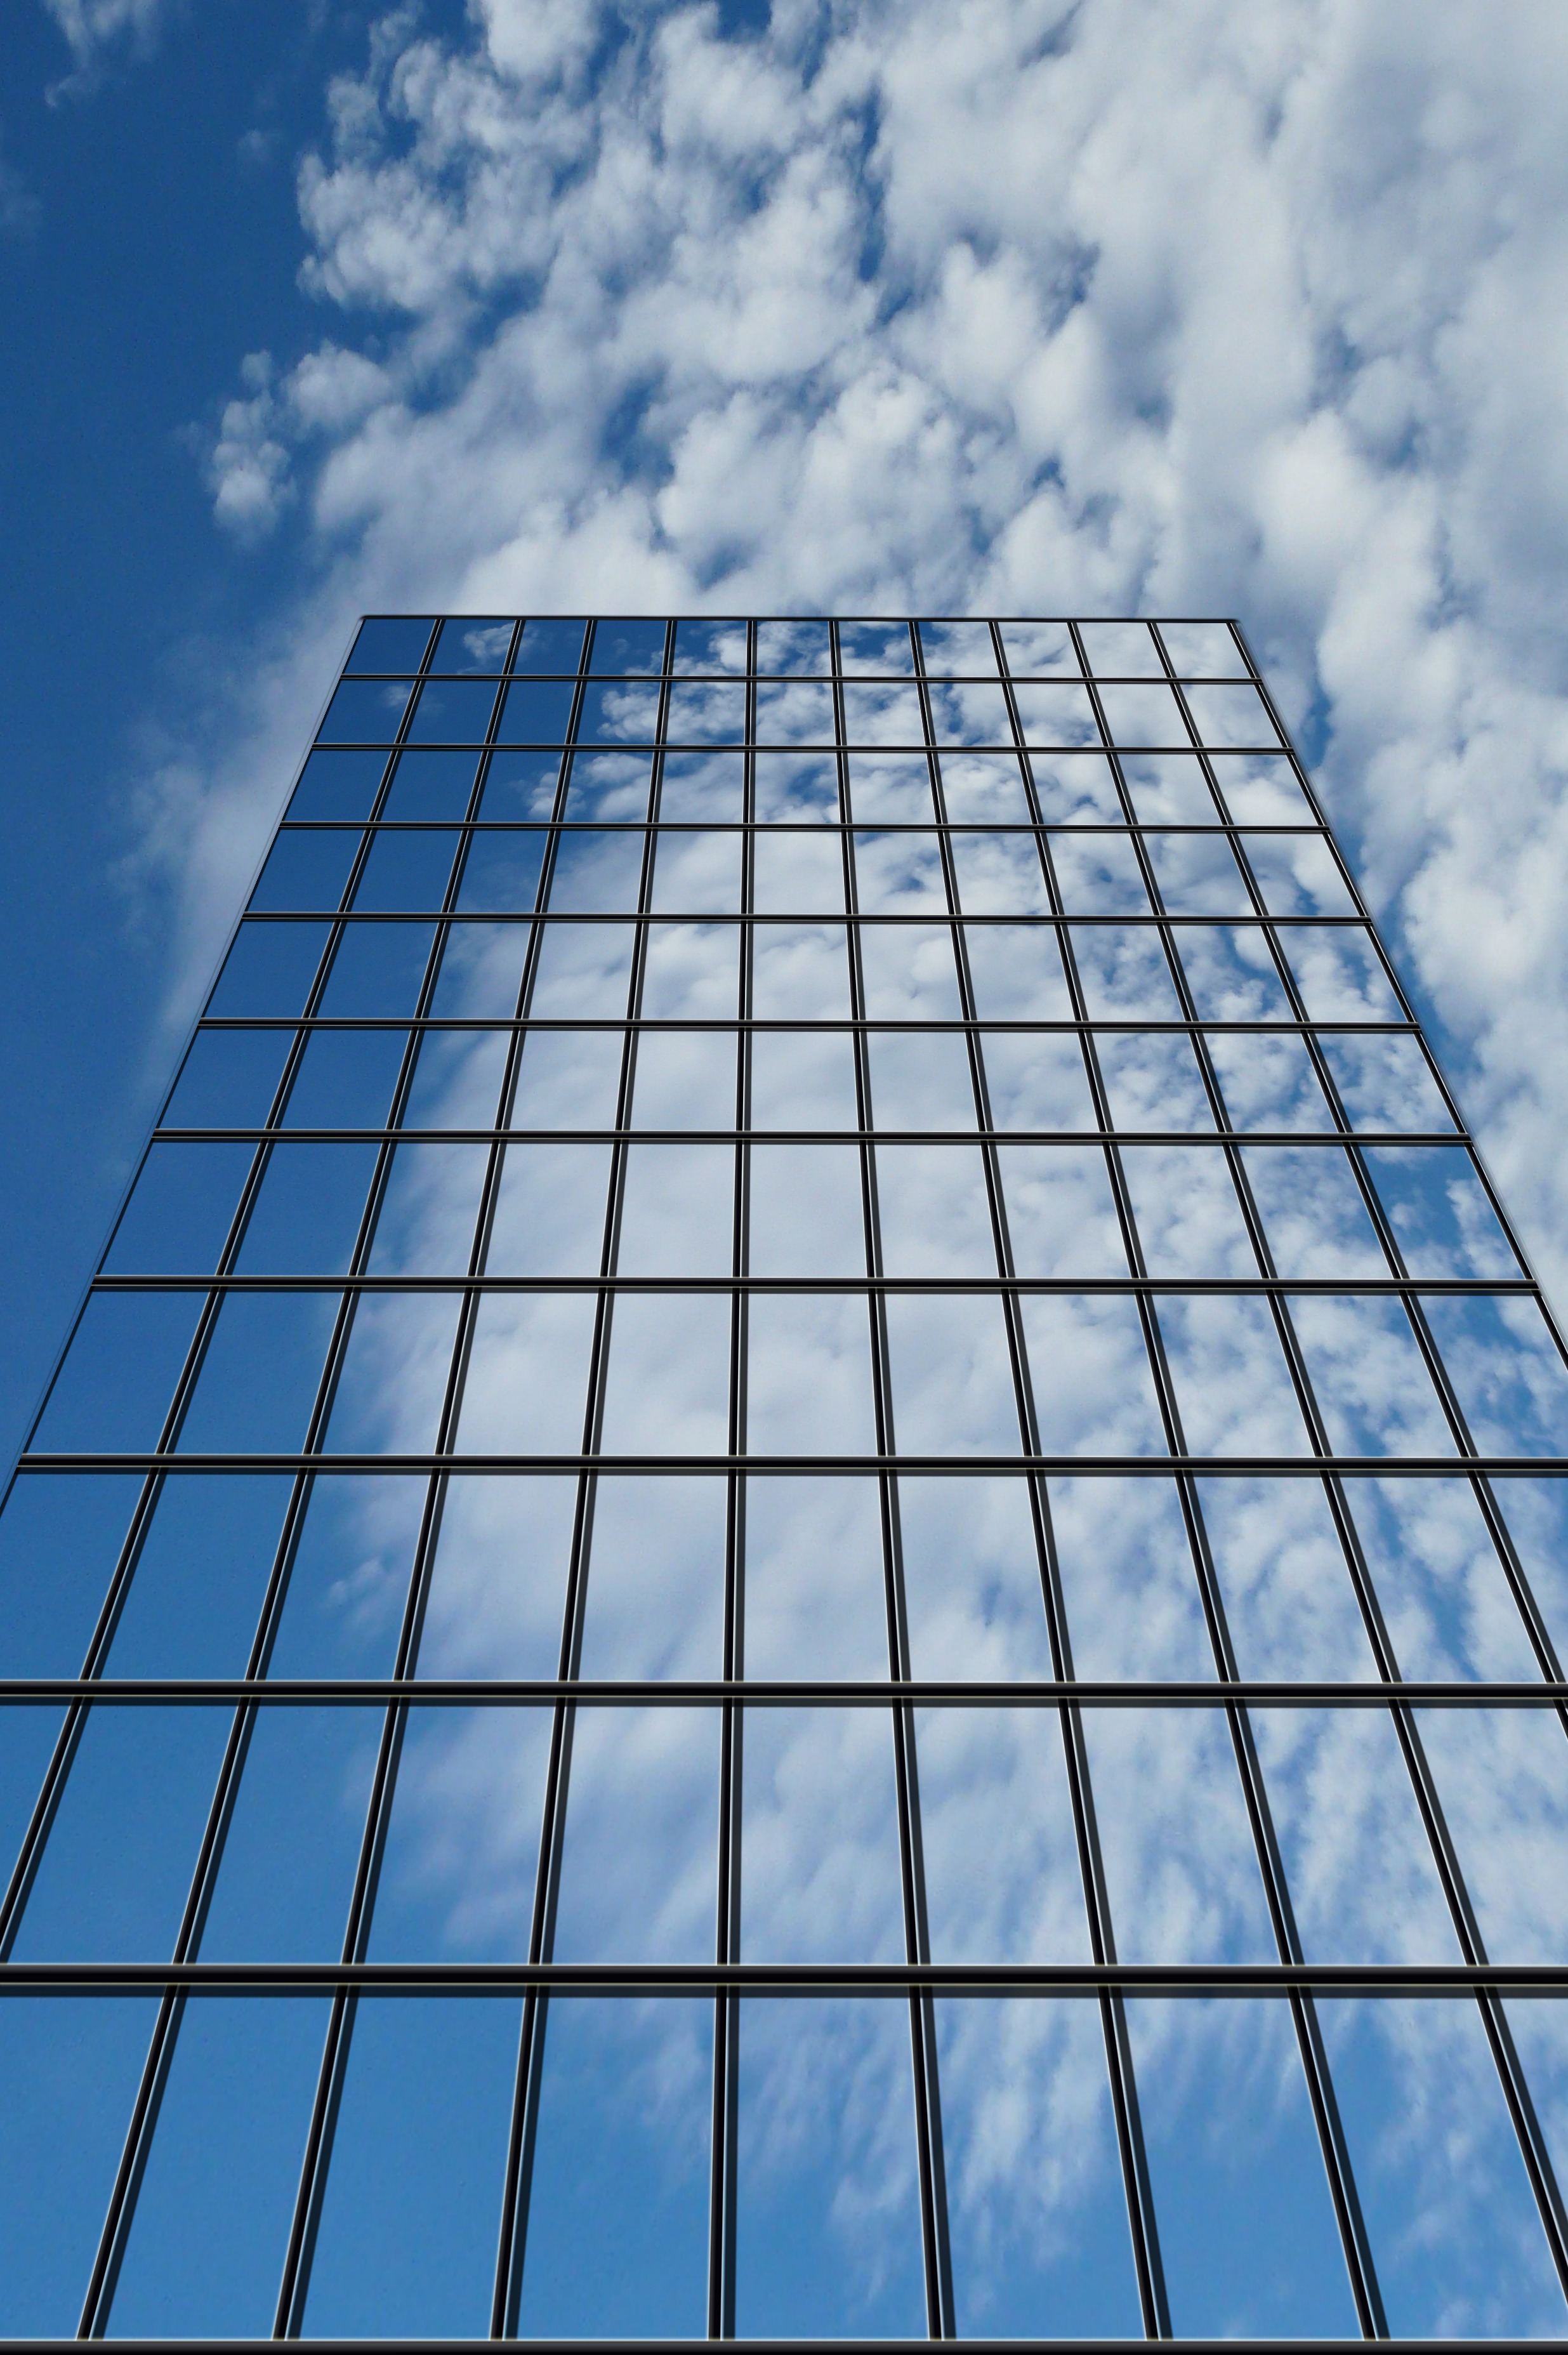
cloud, architecture, sky, window, skyscraper, line, reflection, tower, facade, blue, tower block, reflect, clouds, symmetry, mirror, shape, network, data, data store, cloud computing, daylighting, services, disk space, replacement mirrors, network capacity